Avenger Field

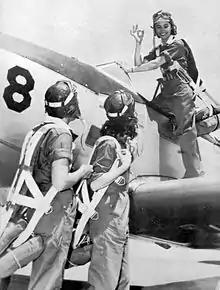
Avenger Field WASPs and training aircraft

At this time, Jacqueline Cochran was making plans for a training program for women pilots to participate in the war effort. Working with the Army Air Forces, she established a training facility at the Howard Hughes field in Houston, Texas, for Women Airforce Service Pilots, or WASPs as it was known. However, she was unable to develop a satisfactory school there. In January 1943, she and the AAF began to look for an alternative location. Avenger Field was chosen due to its multi-phase training capability and other assets. The field was acquired by the Houston contractors from Plosser-Prince, and in February 1943 Avenger Field became an all-female installation except for a few male instructors and other officers. The field was officially assigned to the 318th Army Air Forces Flying Training Detachment, 31st Flying Training Wing. Flight training was contracted to Aviation Enterprises.